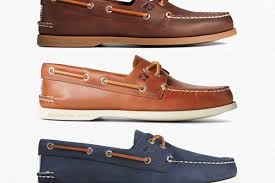
Label: Boat